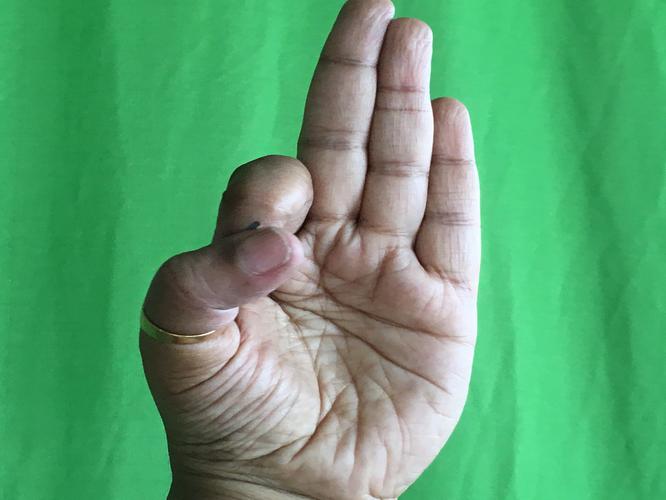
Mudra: Aralam
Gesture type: single_hand